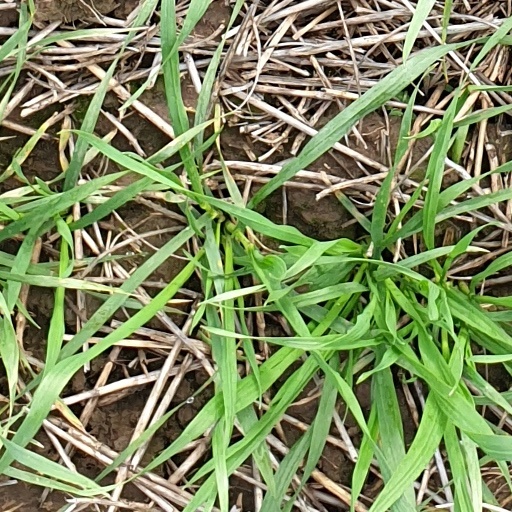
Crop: wheat